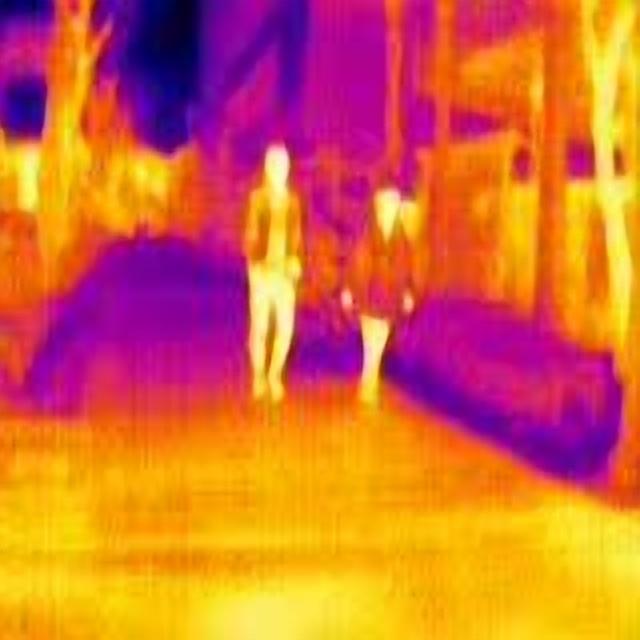
Detected objects:
label: person
label: person